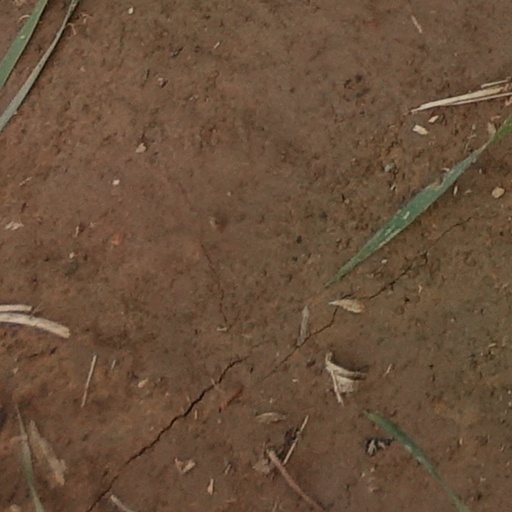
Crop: wheat